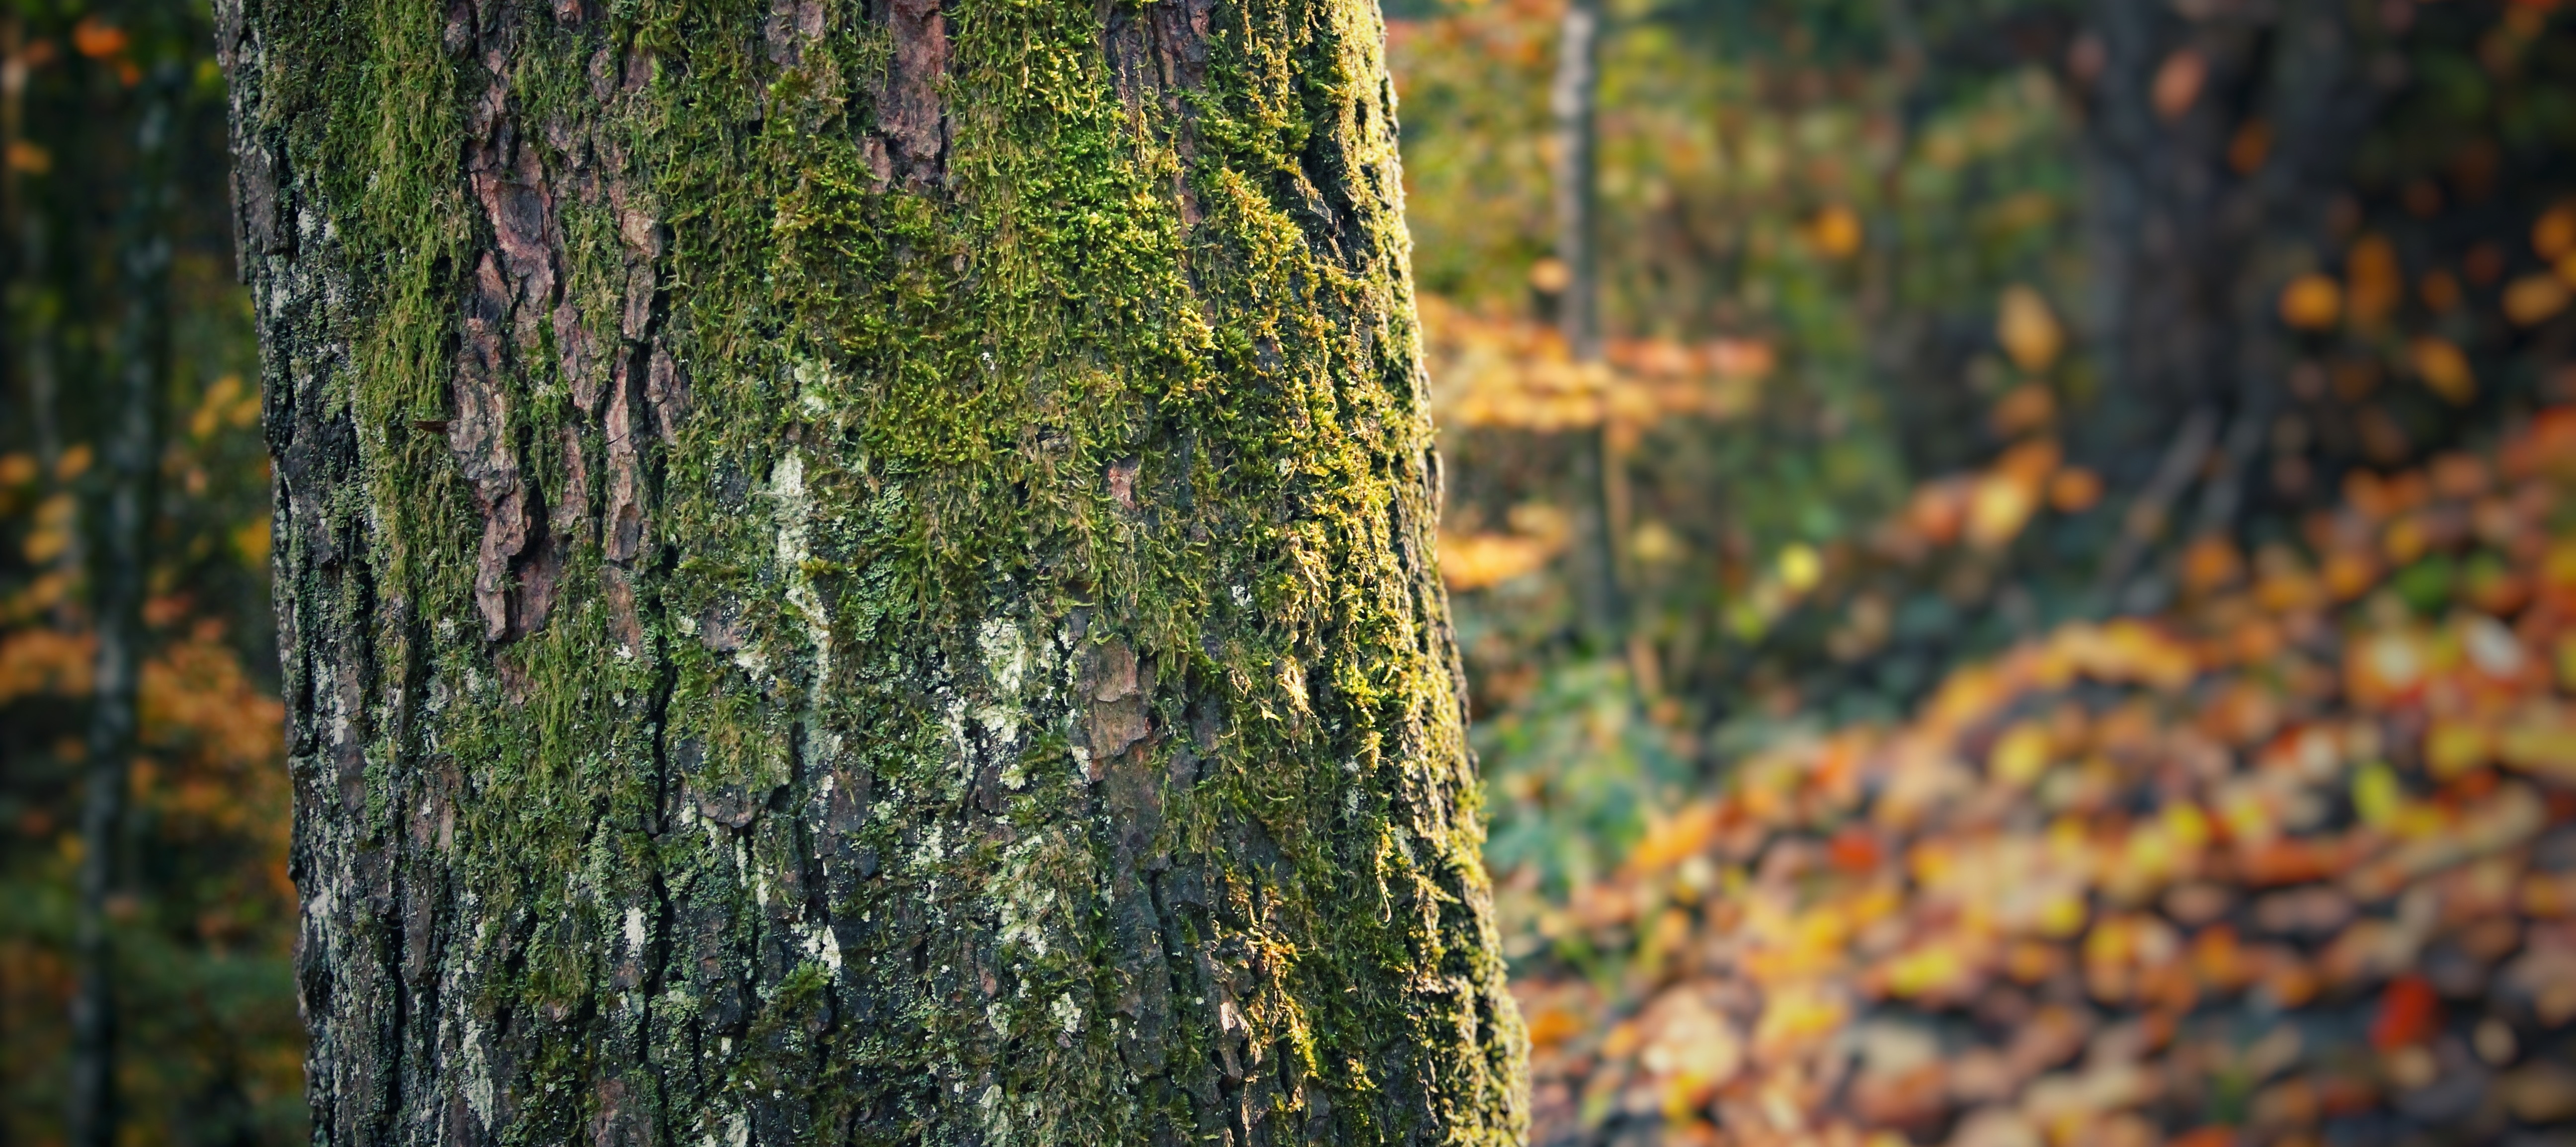
landscape, tree, nature, forest, outdoor, branch, light, plant, wood, sunlight, leaf, trunk, environment, green, birch, autumn, park, season, deciduous, grove, woodland, habitat, ecosystem, natural environment, plant stem, woody plant, temperate broadleaf and mixed forest, land plant